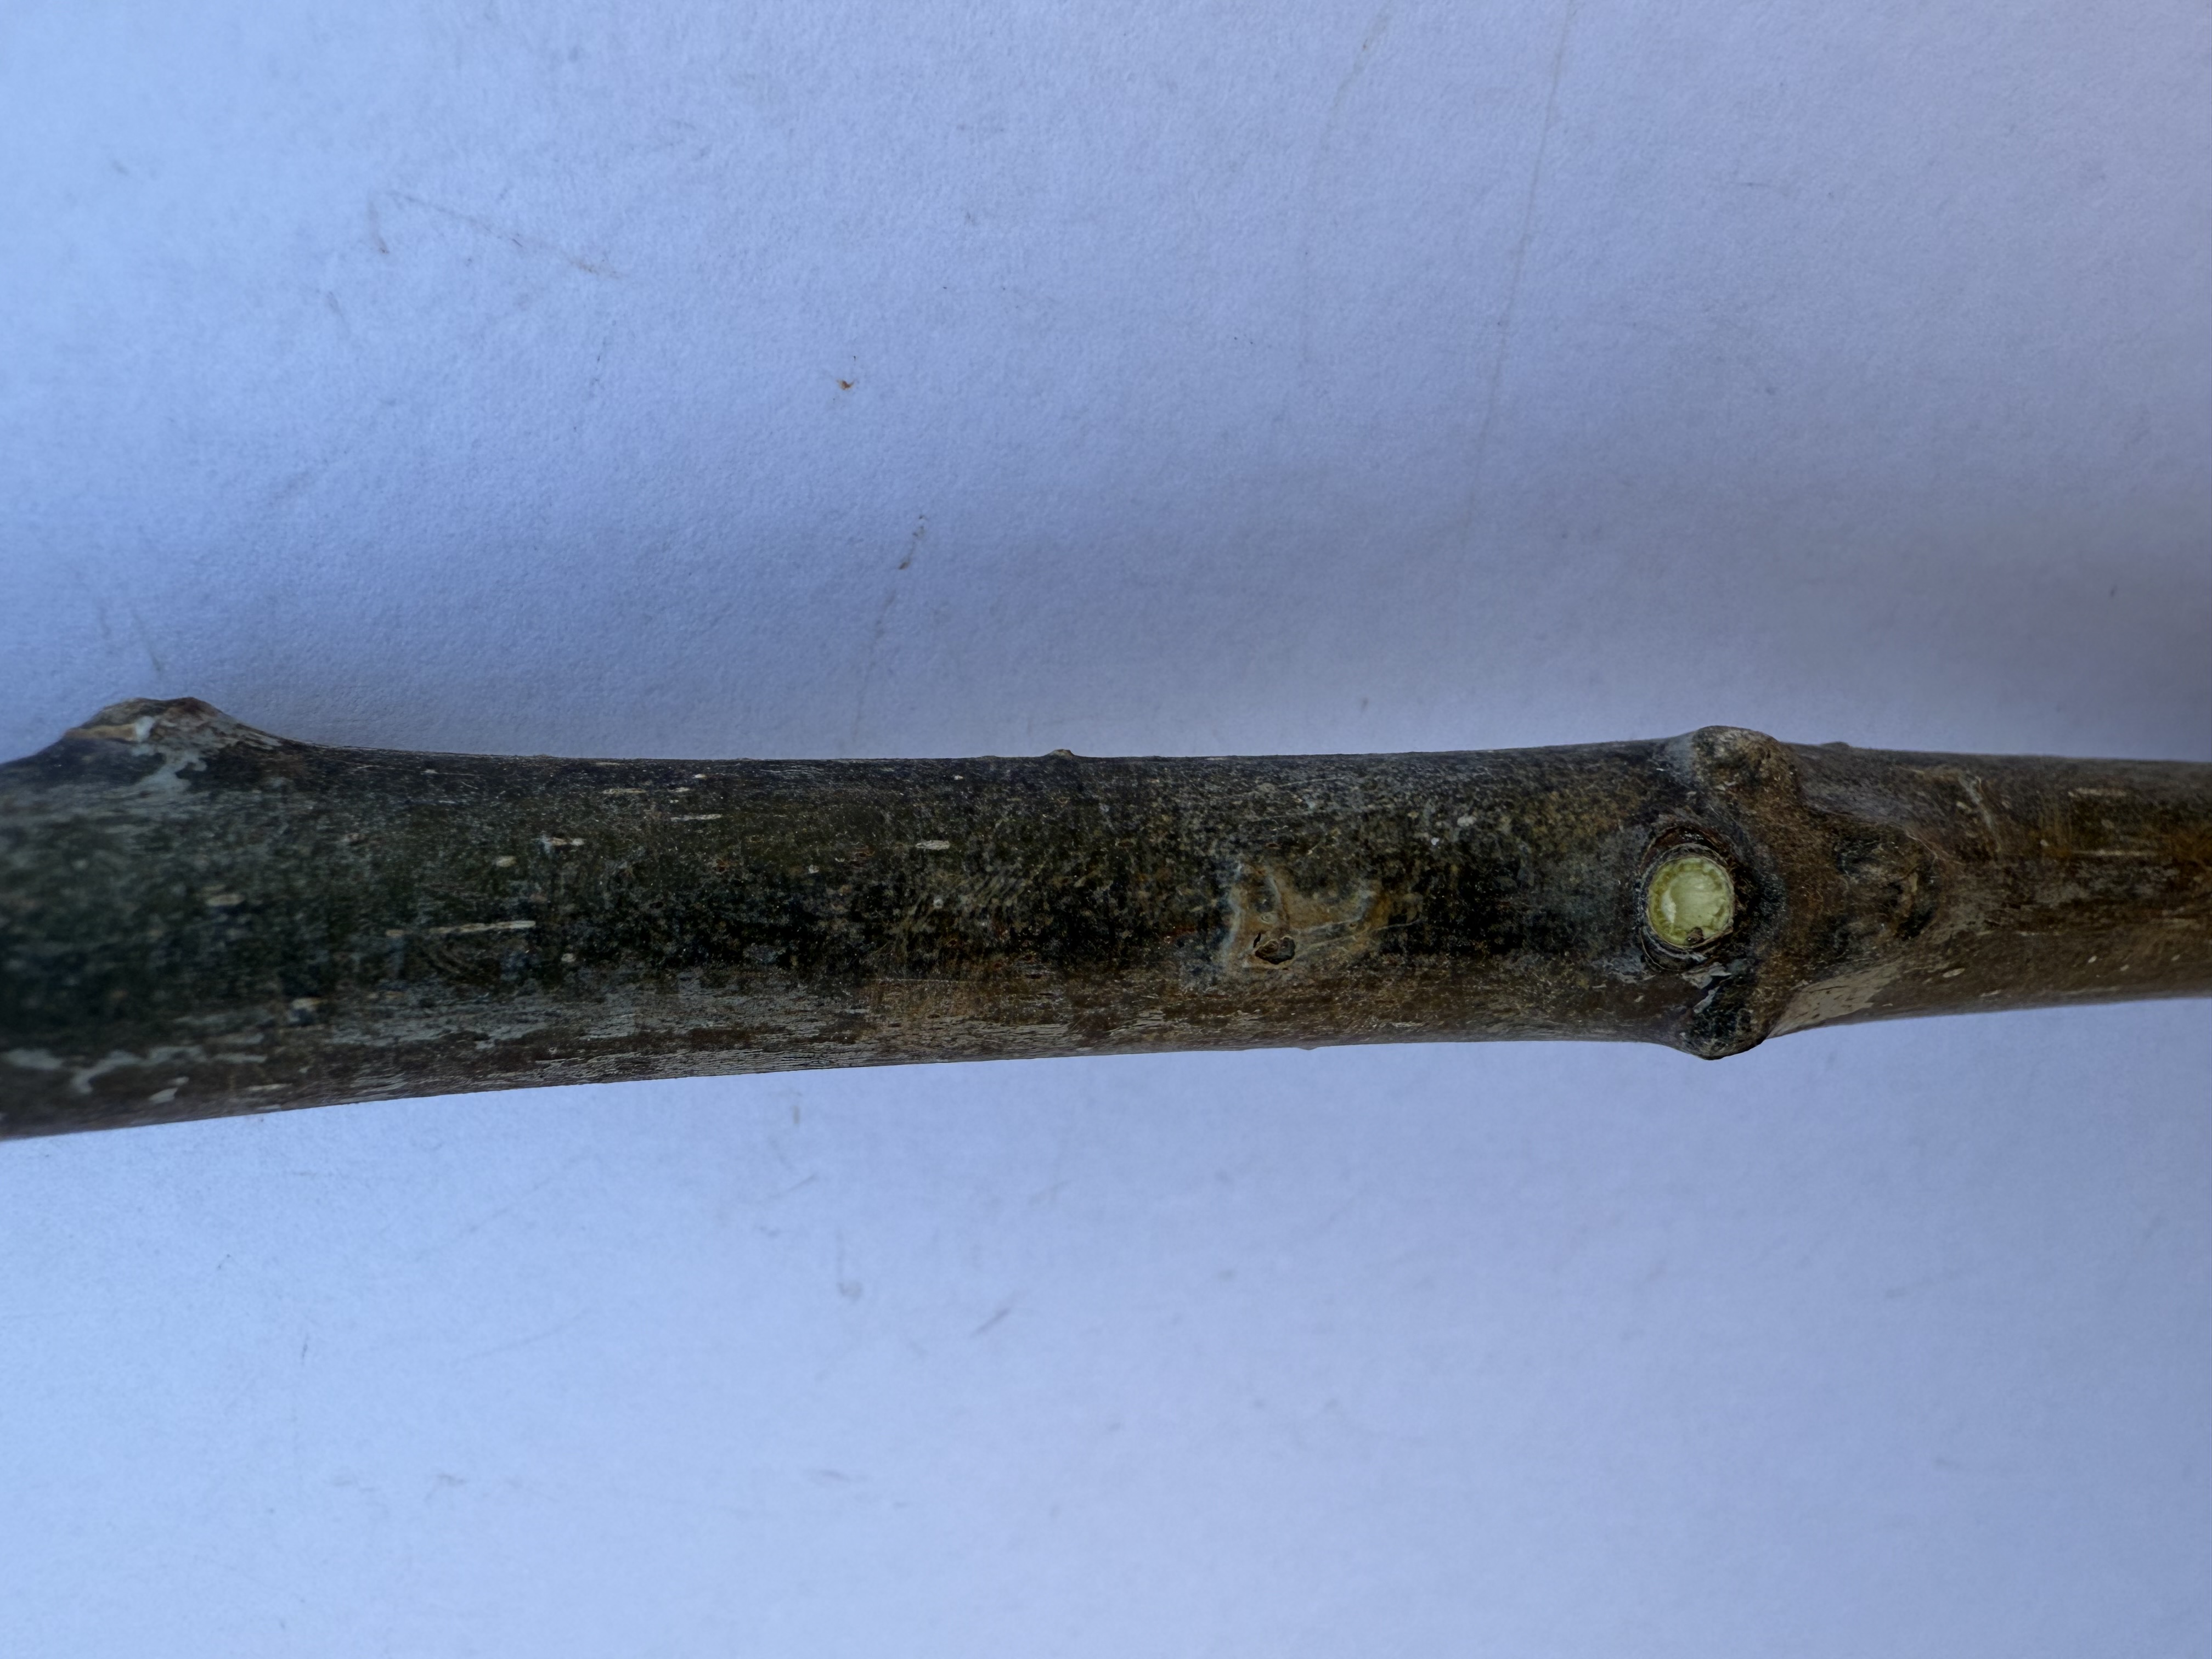
Variety: Bilecik Walnut